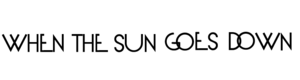
Selena Gomez & the Scene est un groupe pop américain composé d'Ethan Roberts, Dane Forrest, Greg Garman, Drew Taubenfeld, Joey Clement et de Selena Gomez. Le nom du groupe vient de Selena Gomez, qui est le leader du groupe. Ils sont connus grâce aux albums Kiss and Tell, A Year Without Rain et When the Sun Goes Down. En mars 2012, il est annoncé officiellement que le groupe a vendu plus de 2 300 000 d'albums dans le monde en moins de 3 ans et demi.
"When the Sun Goes Down est le troisième et dernier album du groupe américain Selena Gomez & the Scene, sorti à l'international le 28 juin 2011 sous le label Hollywood Records. Pour cet opus, le groupe a travaillé avec beaucoup d'artistes comme Katy Perry, Britney Spears et Pixie Lott ainsi que des producteurs comme Rock Mafia, Tim James, Antonina Armato, ""DK"" et Toby Gad. Selena a tenu à travailler avec de nouveaux producteurs comme Priscilla Hamilton, Emanuel Kiriakou et Sandy Vee qui ont apporté quelque chose de nouveau à l'album.